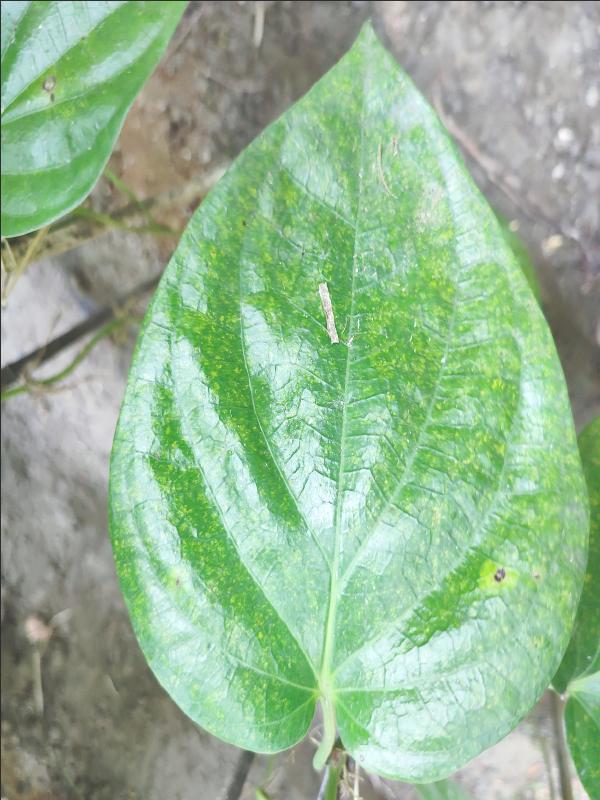
Label: Healthy_Leaf